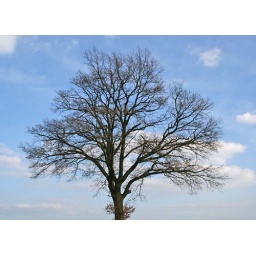
This tree is standig in the neighbourhood of our house